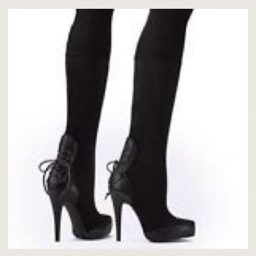
back lace up over the knee boots .